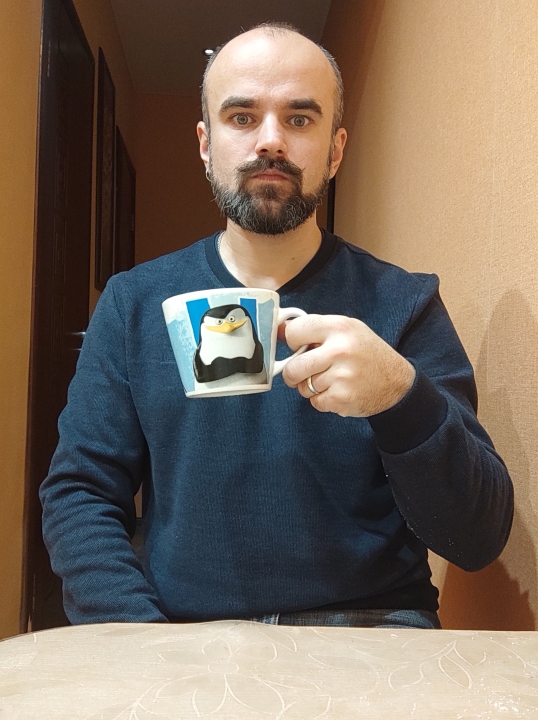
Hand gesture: no_gesture